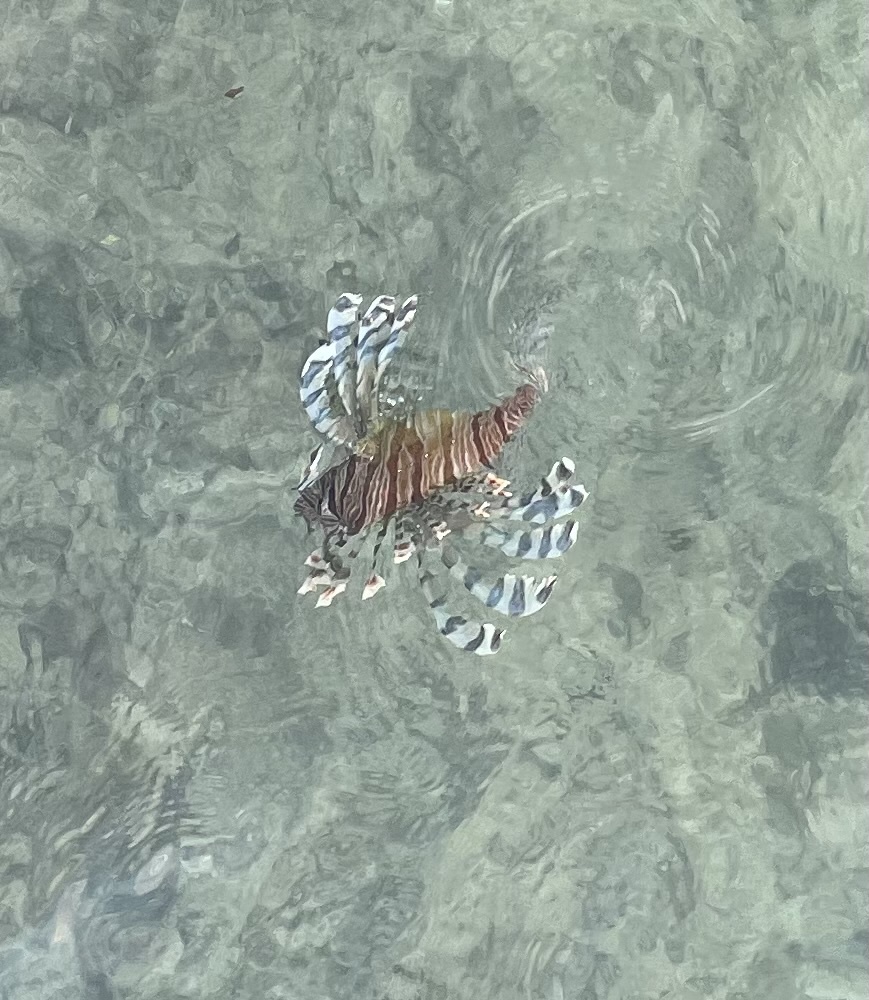
Pterois volitans (Red Lionfish)